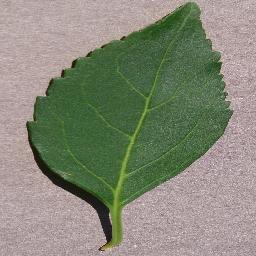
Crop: cherry
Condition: (including_sour)_healthy